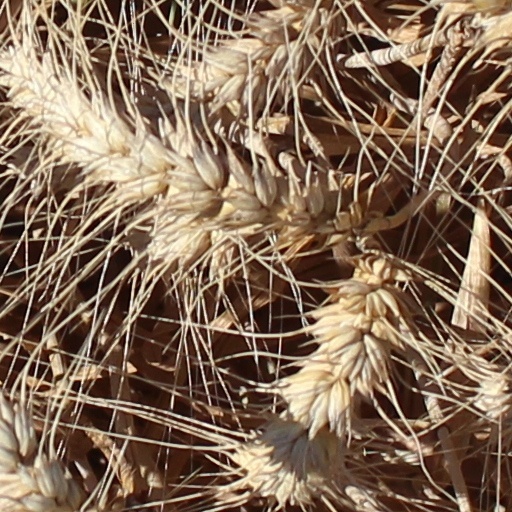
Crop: wheat